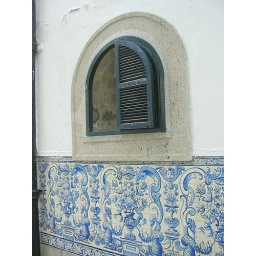
Cool window at library in Macau with Portuguese tiles underneath.